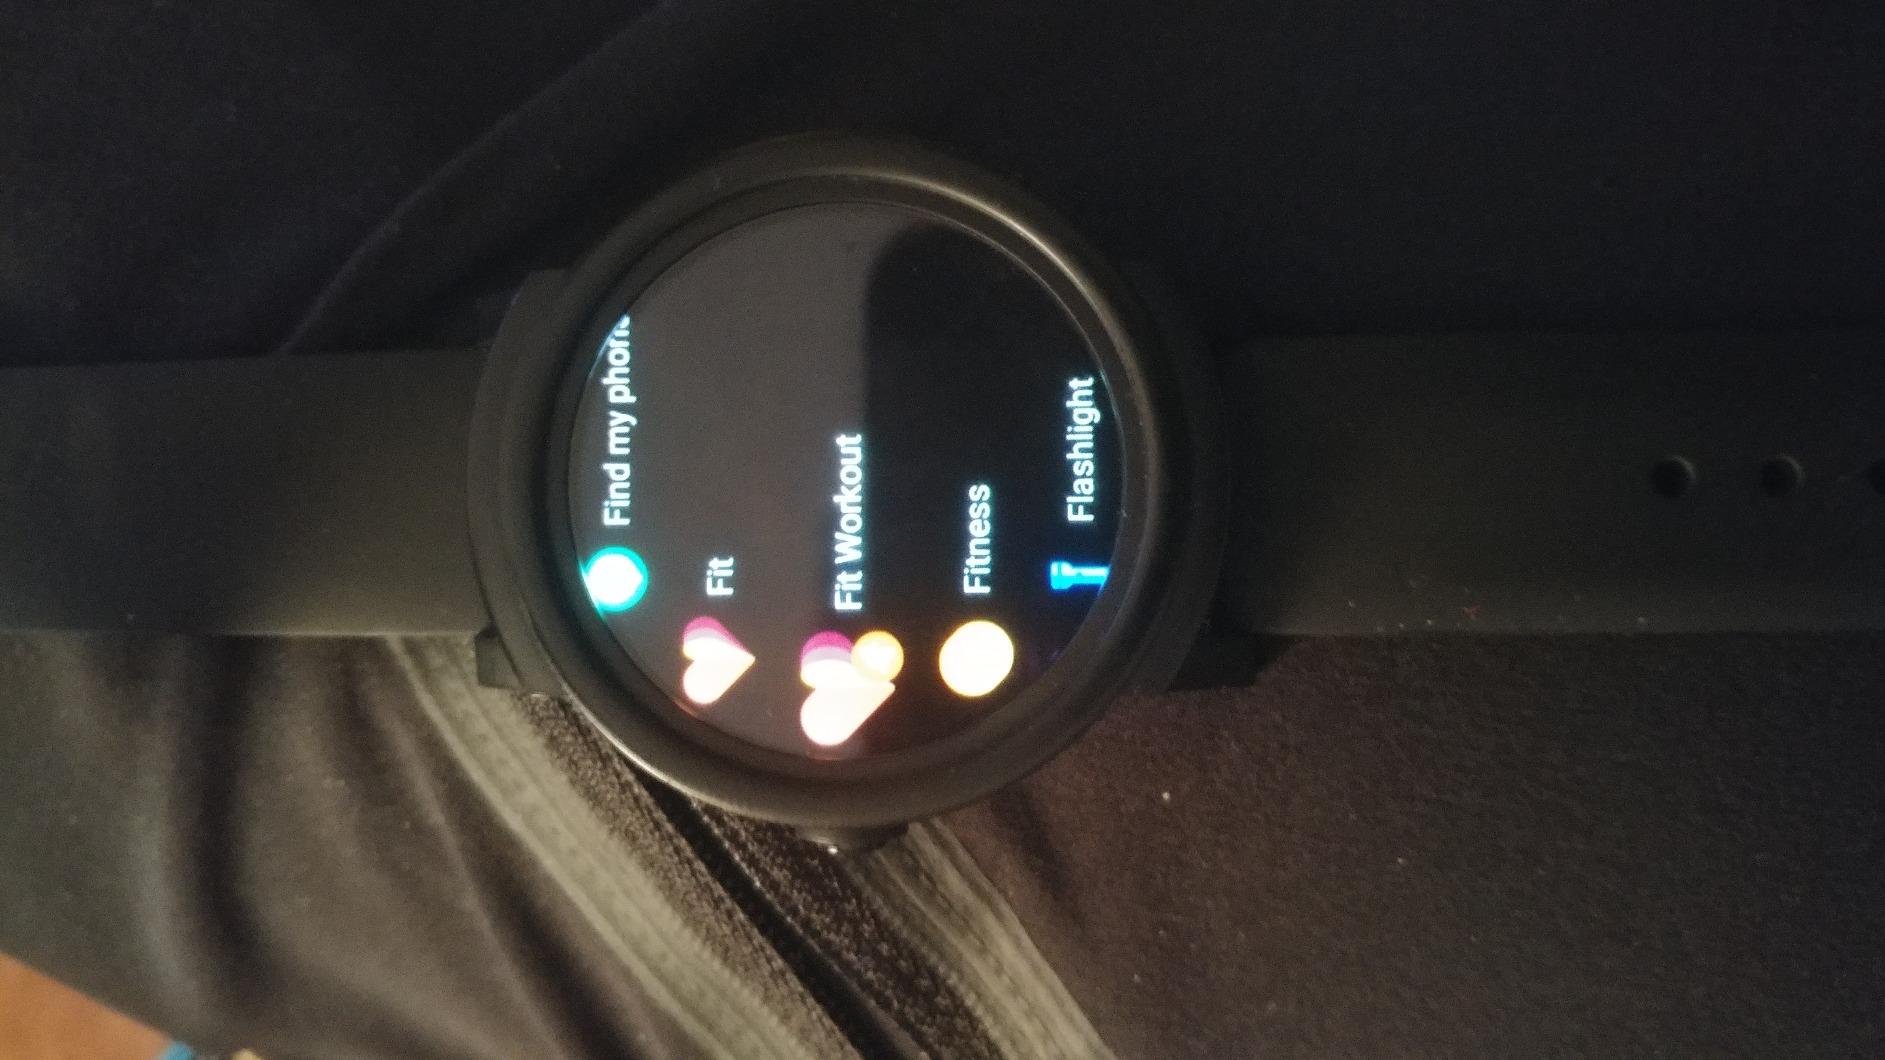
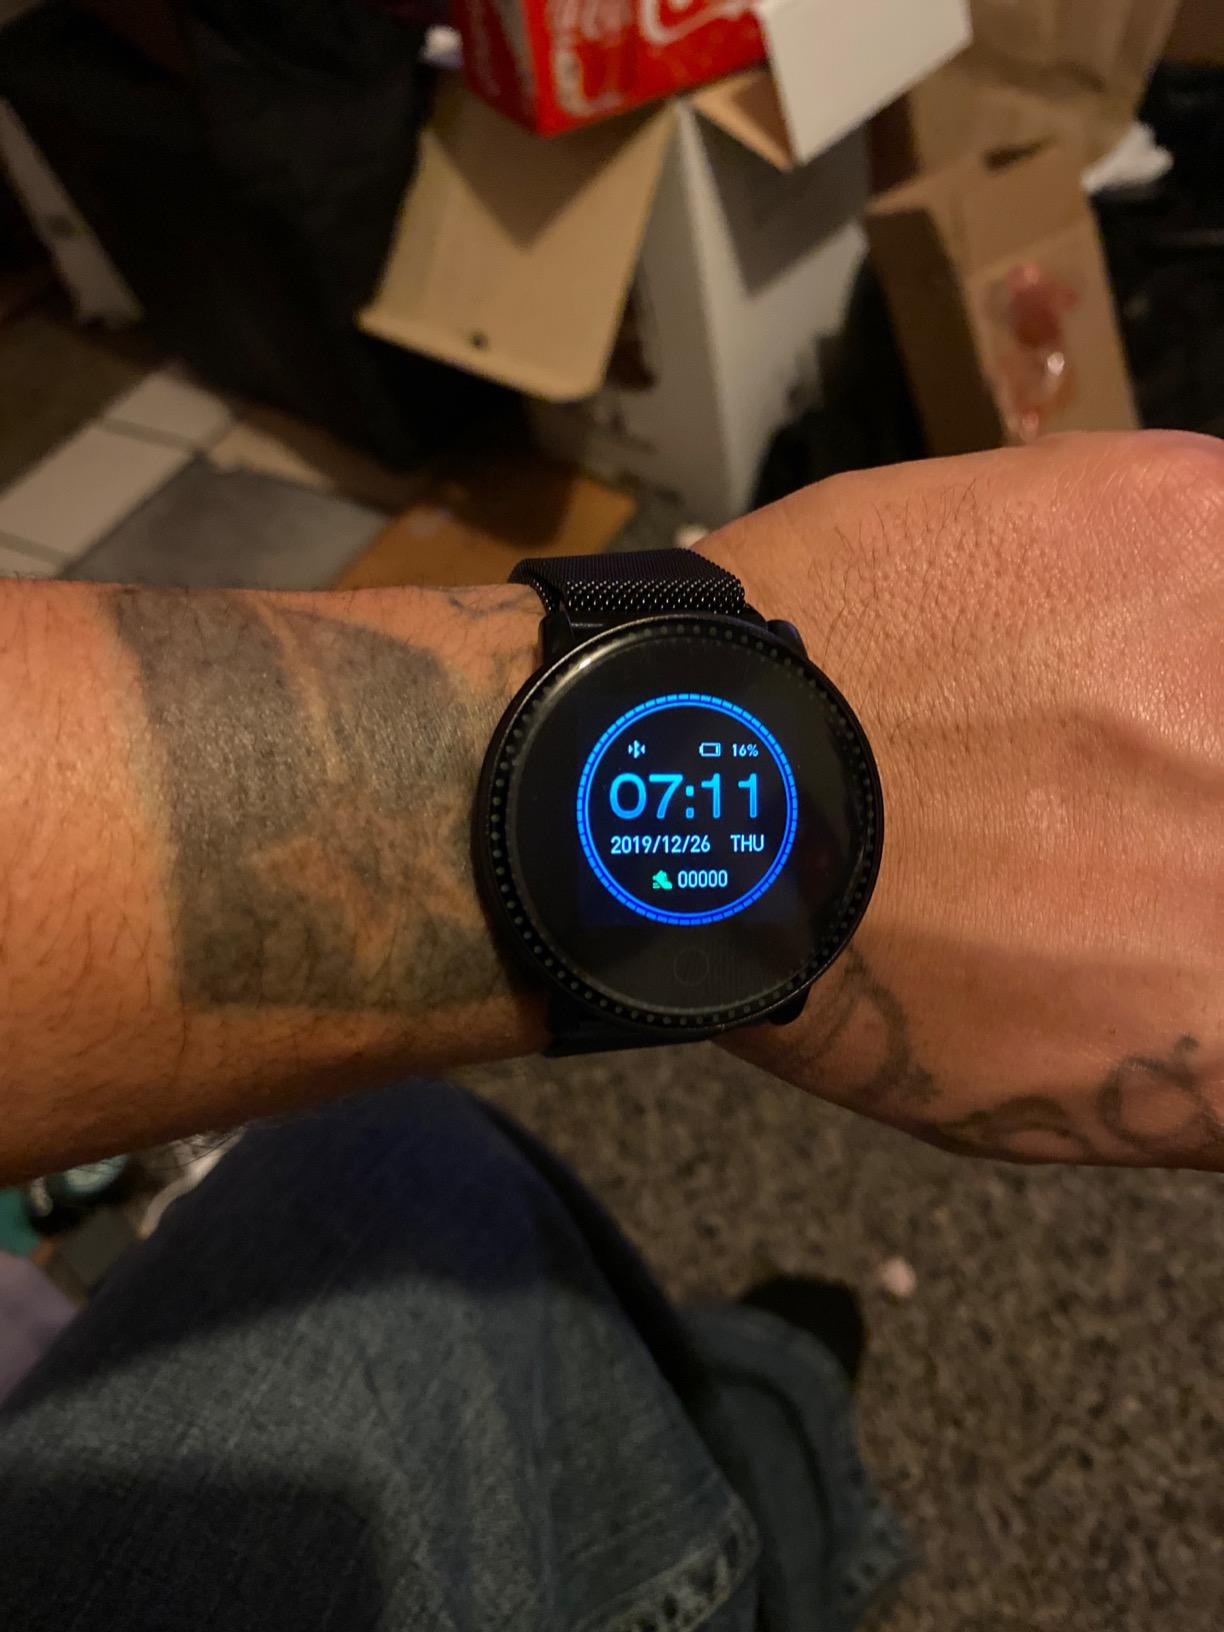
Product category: smartwatch
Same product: no